Craig Hart Neilsen

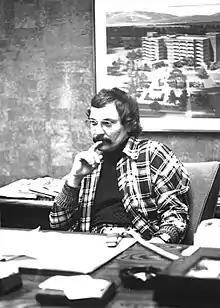

Craig Hart Neilsen (August 31, 1941 in Logan, Utah — November 19, 2006 in Las Vegas, Nevada) was an American gaming industry executive who founded Ameristar Casinos, Inc. and formed the Craig H. Neilsen Foundation to fund scientific research and quality of life programs for people living with spinal cord injuries.